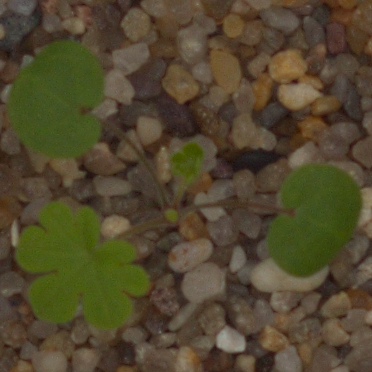
Label: smallflowered_cranesbill